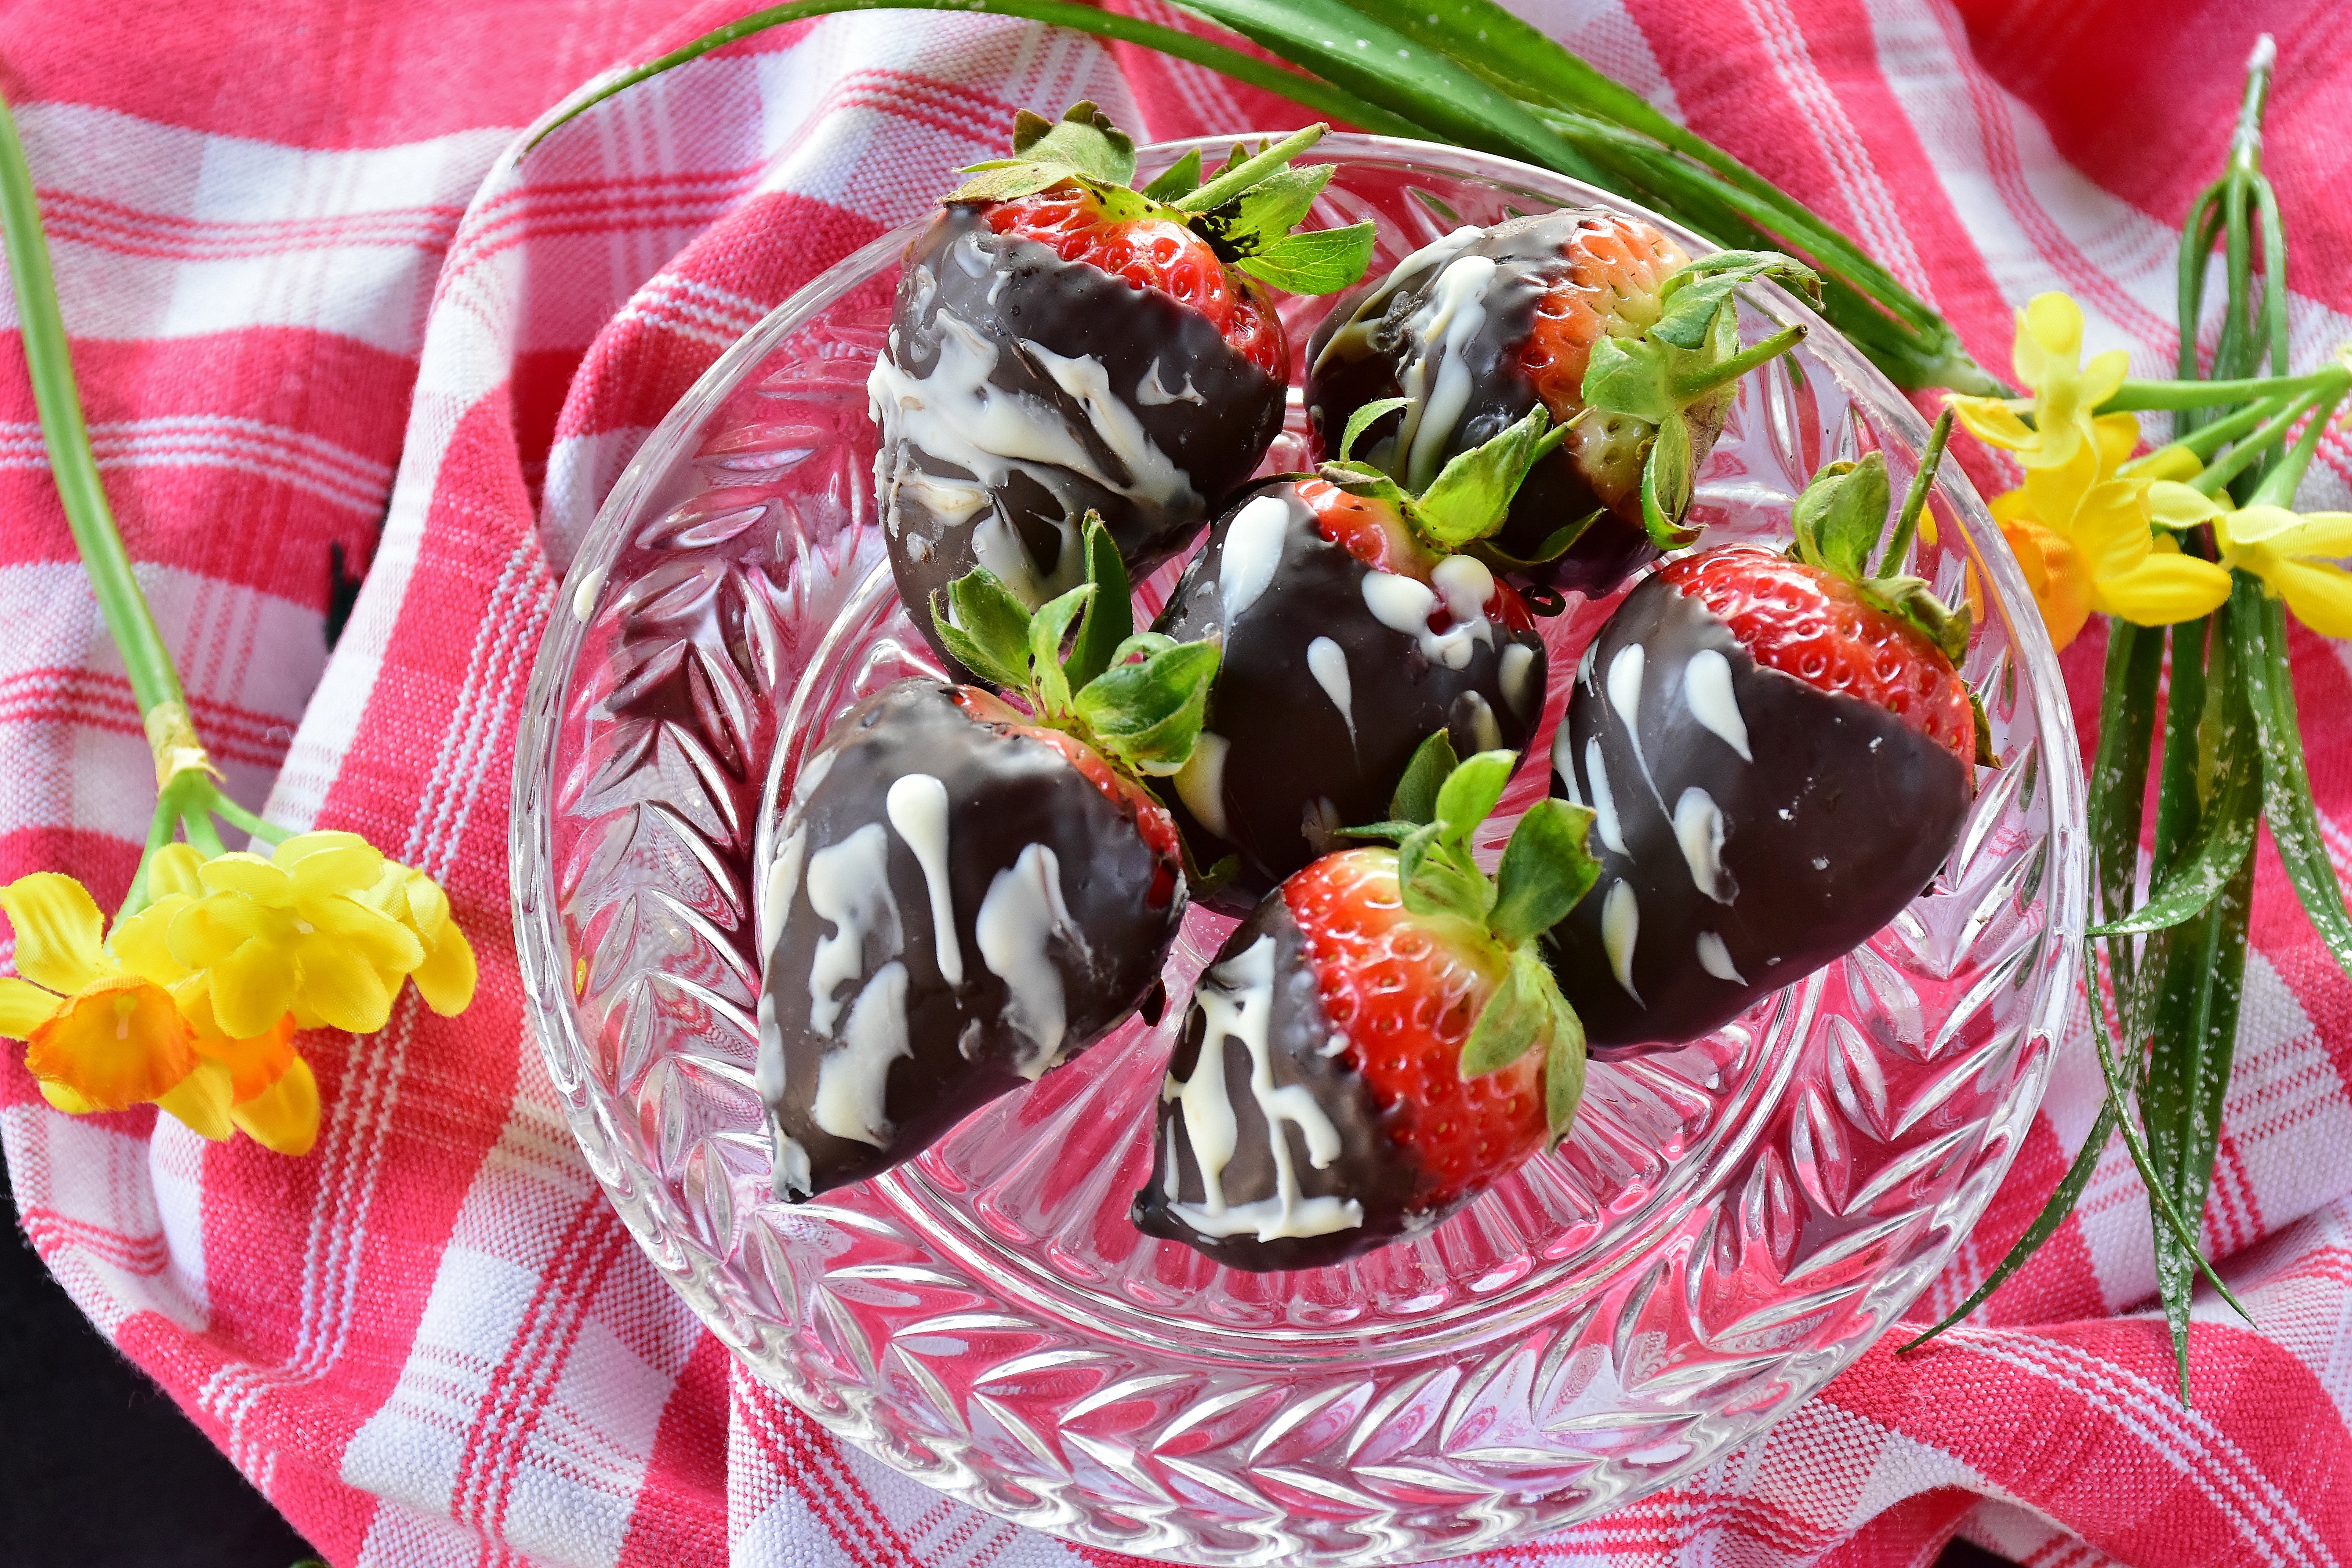
fruit, sweet, flower, food, red, produce, chocolate, close, dessert, delicious, fruits, candy, strawberries, floristry, sweetness, nibble, glaze, dark chocolate, white chocolate